Mickey Dunne

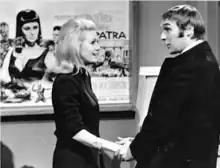
Annette Andre and Dinsdale Landen

Mickey Dunne is a 1967 British television comedy series produced by the BBC. It ran for one series of 13 episodes.